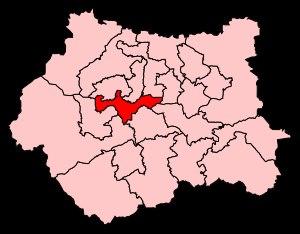
La circonscription de Bradford East est une circonscription électorale britannique située dans le Yorkshire de l'Ouest.